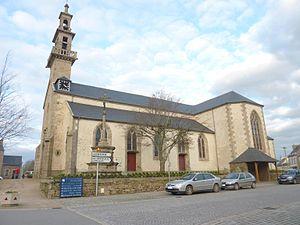
Plouvien
La liste des églises du Finistère recense de la manière la plus complète possible les églises, cathédrales et basiliques situées dans le département français du Finistère.
Plouvien [pluvjɛ̃] est une commune du département du Finistère, dans la région Bretagne, en France. Située à seulement 17 km au nord de Brest et à 10 km au sud des plages de la Mer d'Iroise, proche de l'Aber Benoît et peu éloigné de l'Aber-Wrac'h, cette commune possède un emplacement géographique privilégié qui a su attirer de nombreux habitants ces dernières années. Le maire de Plouvien, Christian Calvez a récemment été élu président de la communauté de communes de Plabennec et des Abers. Plouvien bénéficie d'une image écologique vis-à-vis de ses voisins notamment en raison de l'implantation d'une centrale éolienne au nord de la commune. Les habitants de Plouvien sont appelés les Plouviennois.